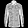
Label: Shirt